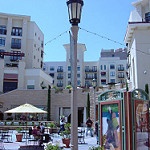
Scene: Outdoor